Accolade Holding

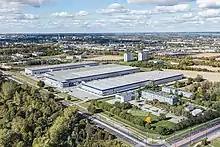
Park Lublin, Poland

Accolade Group was established in the Czech Republic in 2011 and is owned by Milan Kratina and Zdeněk Šoustal. In 2014, the company expanded to Poland, where many of their parks are built on former brownfield land. In the same year, the company established an investment fund for industrial properties, Accolade Fund Sicav.